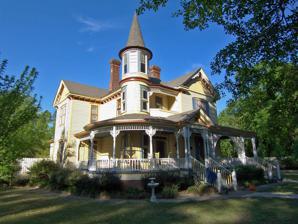
Building: Rawl-Couch House
Country: United States of America
Year built: 1908
Historic house in South Carolina, United States United States historic place Rawl-Couch House U.S. National Register of Historic Places Front of the house Show map of South Carolina Show map of the United States Location 22 Short St., Batesburg, South Carolina Coordinates 33°54′29″N 81°33′14″W / 33.90806°N 81.55389°W / 33.90806; -81.55389 Area 2.1 acres (0.85 ha) Built 1893 Architectural style Queen Anne MPS Batesburg-Leesville MRA NRHP reference No. 82003883 Added to NRHP July 6, 1982 The Rawl-Couch House is located in Batesburg-Leesville, South Carolina . Construction This two-story, asymmetrical frame dwelling is the area's most distinctive Queen Anne residence . The house was originally constructed in 1893 as a Methodist school, then enlarged and remodeled in its present style in 1908 by John Jacob Rawl, using modified George F. Barber plans to include the one room school house as the new dining room .  The house has a one-story wraparound porch, supported by turned posts, with an elaborate arched spindle frieze and turned balusters.  A three-story shingle clad turret, with a conical roof rises at the left side of the facade; it is a balanced by a gabled pavilion on the right, with an intricately sawn bargeboard.  A second-floor balcony between the turret and the pavilion has a spindle frieze, repeating that of the main porch.  The foundation of the house is brick; the roof is original sheet metal shingles.  Two corbeled chimneys pierce the central block's steep hip roof.  A multi-paned transom and side lights frame the front door. History John Jacob Rawl and his son David built the house for his widowed daughter-in-law , Mrs. Annie Rawl, who had been married to his son, Ed.  Ed Rawl died in an accident at one of his father's lumber factories in Florida. In the 1930s, the house was purchased by D.E. Couch as a family home.  It was renovated and updated during the 1980s, and in 1984 the home was entered into the National Register of Historic Places , along with most of the downtown and several other notable homes in the immediate area. References